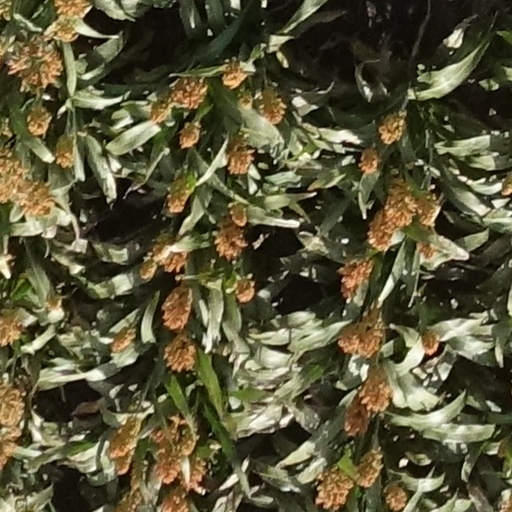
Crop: sorghum